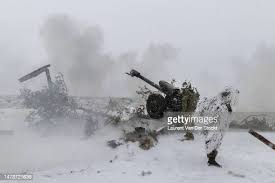
Label: Self Propelled Artillery